Agave amica

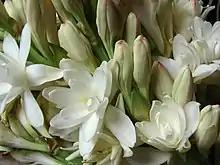
Flowers of the double-flowered cultivar 'The Pearl'

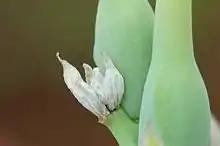
Tuberose seeds

Tuberoses can be overwintered outdoors in hardiness zones 8-10. In colder zones, tuberoses are grown as summer annuals, in pots or mixed-flower borders where they can be enjoyed for their scent. To flower the plants require around 4 months of warm temperatures from the time the rhizome is planted. Gardeners usually start the rhizomes in pots in greenhouses beginning in late-winter or early spring, moving them outdoors in late spring once frost danger has passed. If they are started directly in the ground at this time, they may not bloom until September, greatly reducing the period in which their blooms may be enjoyed. Once the foliage begins to yellow in October, the leaves should be clipped, the rhizomes dug and stored in a cool, dry and dark place for the winter.